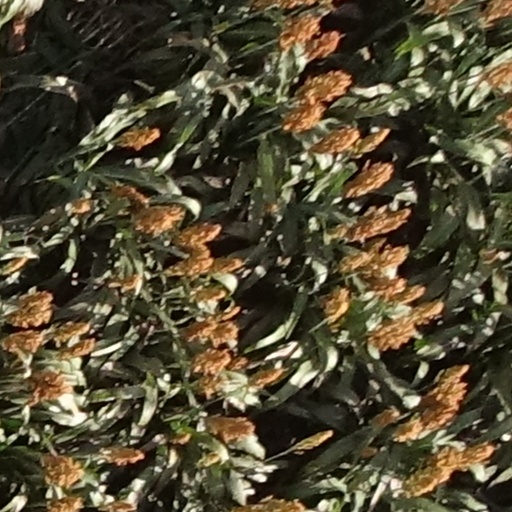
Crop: sorghum